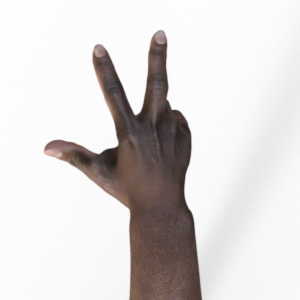
Label: scissors